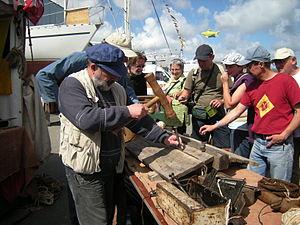
Ce glossaire maritime liste les principaux termes techniques utilisés par le monde maritime et les marins.
Le calfatage est l'action qui consiste à remplir à force les espaces entre les planches constituant le revêtement extérieur de la coque et du pont d'un bateau dans le cas d'une construction à franc bord. Sa première fonction est de bloquer les bordés entre eux de façon à permettre à la coque de résister aux efforts de cisaillement.